The Undershepherd

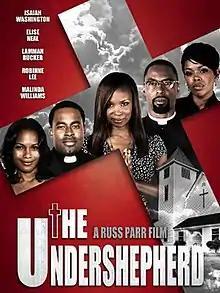
Film poster

The Undershepherd is a 2012 American drama film written and directed by Russ Parr and starring Isaiah Washington.